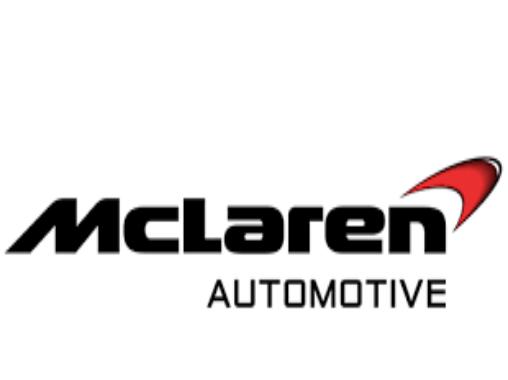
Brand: mclaren
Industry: Transportation